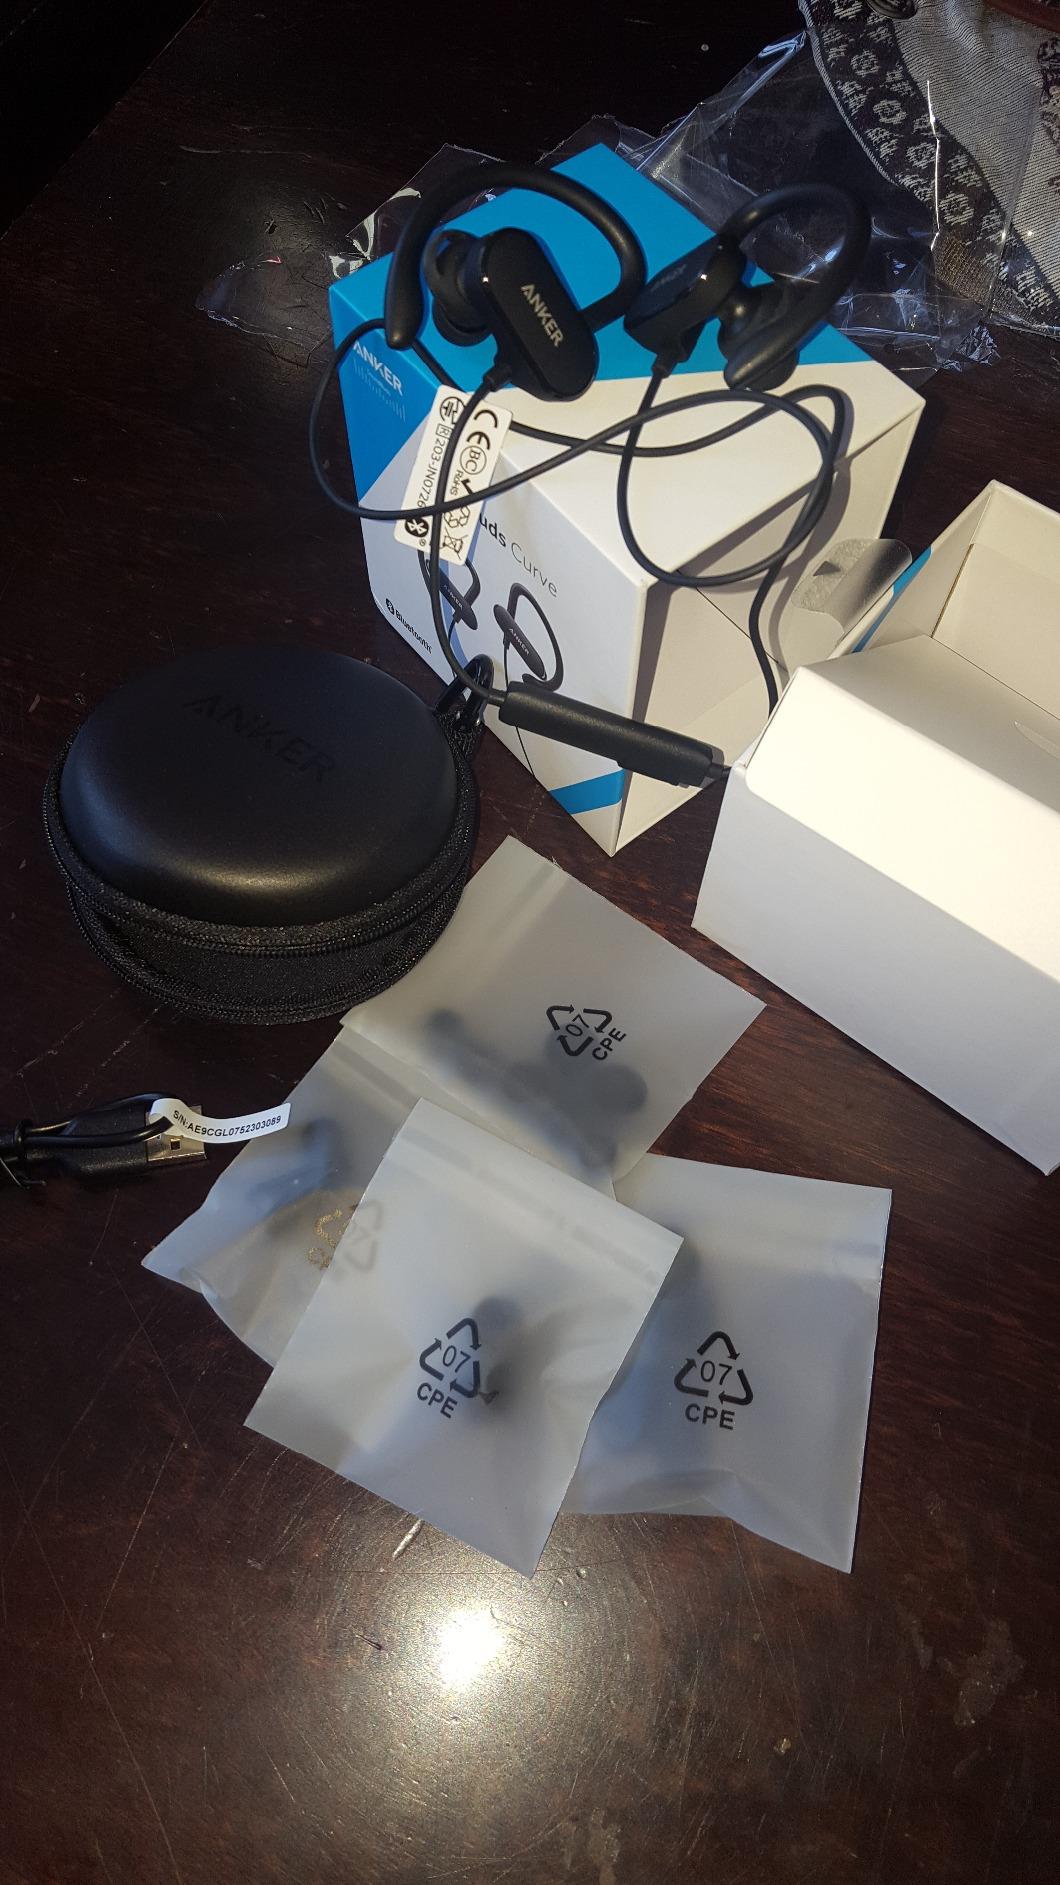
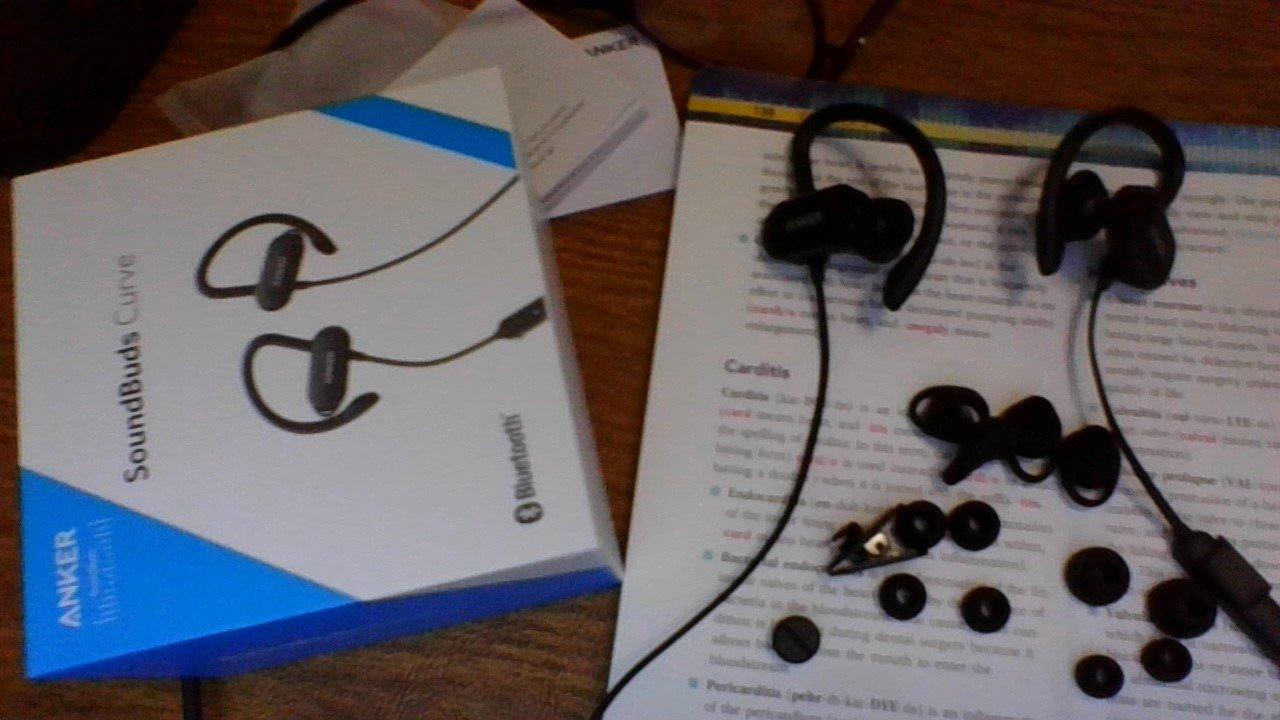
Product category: headphones
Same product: yes